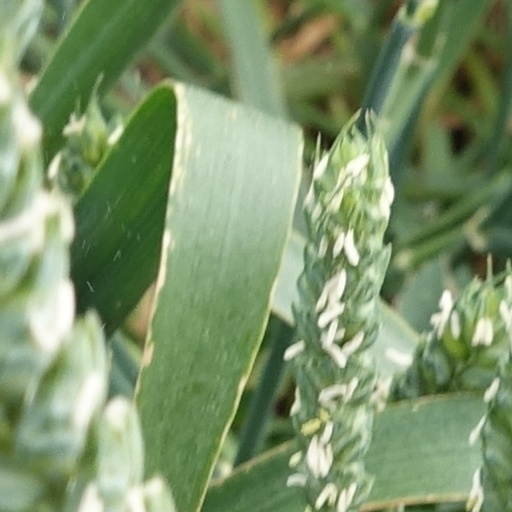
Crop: wheat